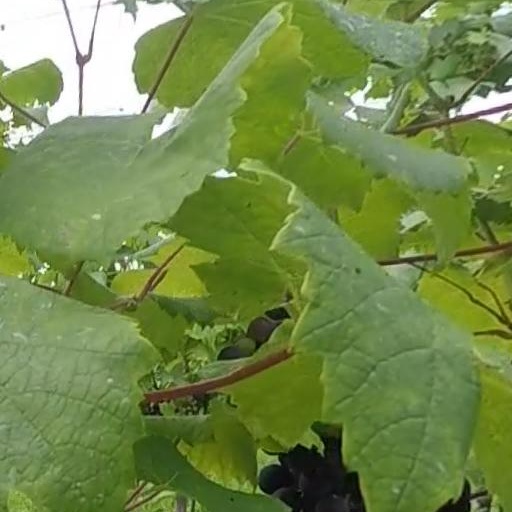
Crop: grape